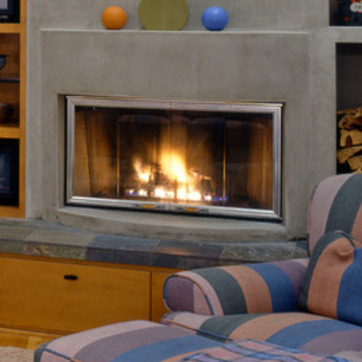
Material: other